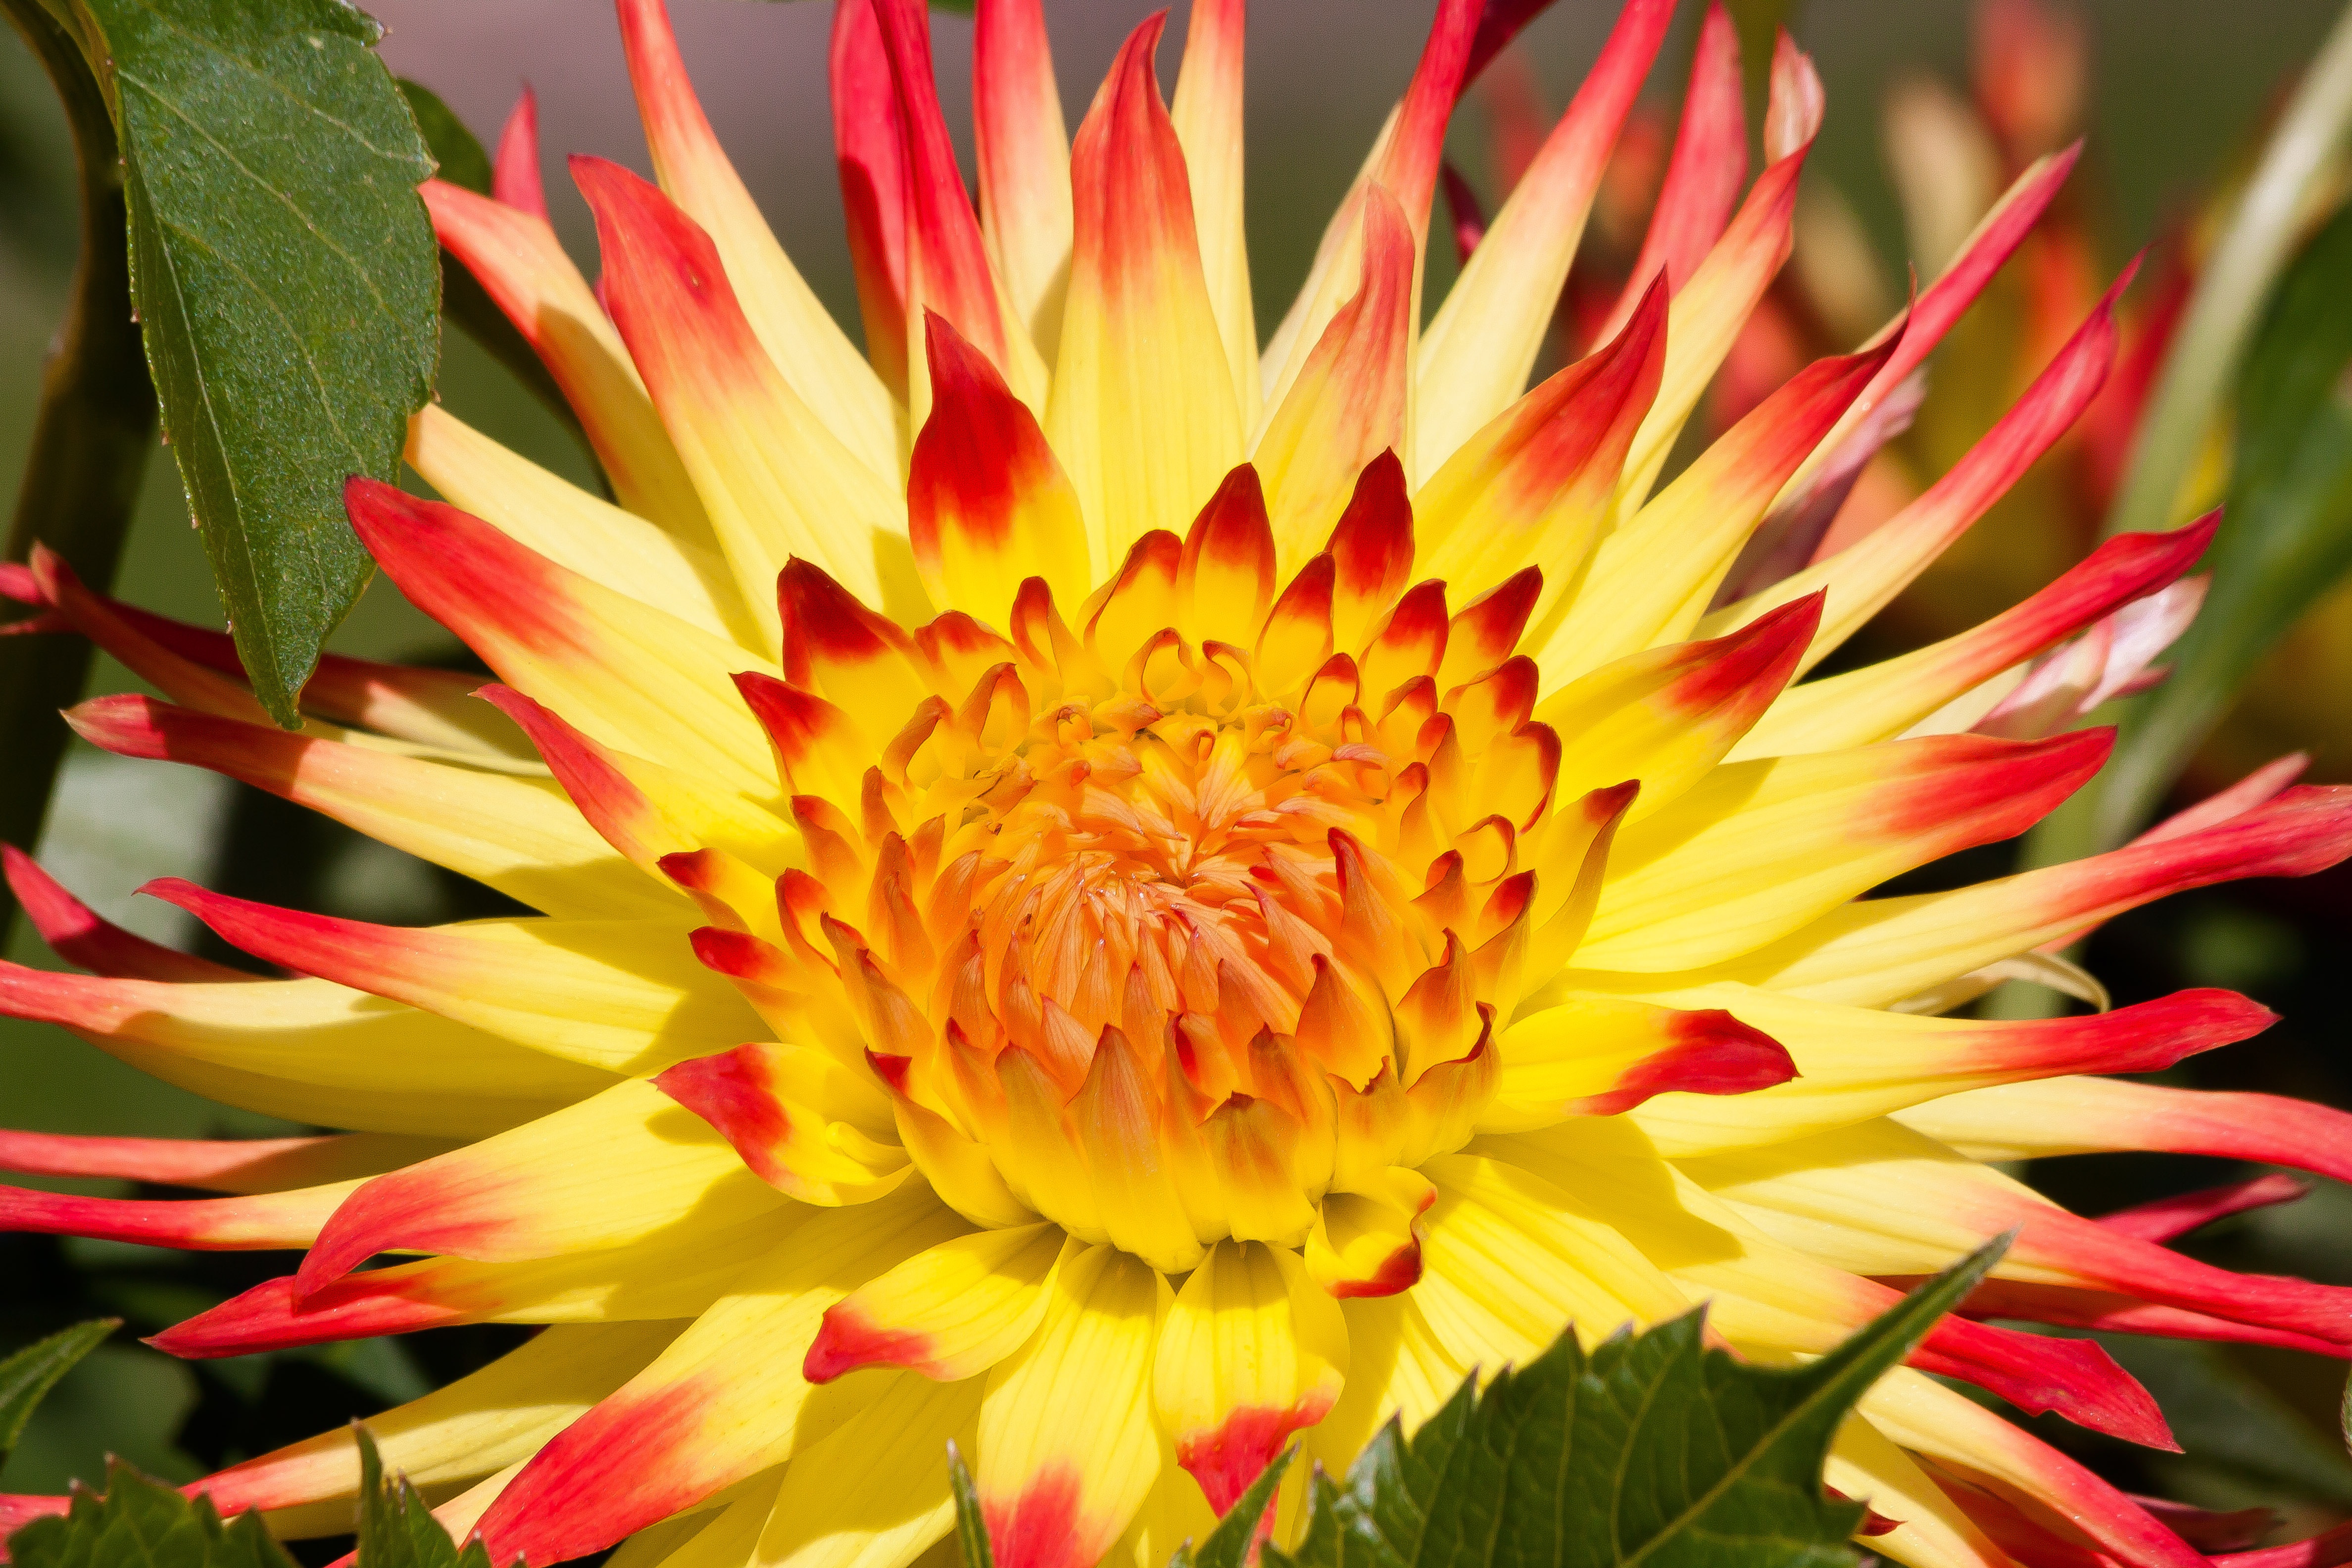
blossom, plant, flower, petal, bloom, orange, red, botany, yellow, flora, close up, dahlia, geothermal, dahlias, flower garden, composites, macro photography, flowering plant, ornamental flower, daisy family, annual plant, land plant, blanket flowers